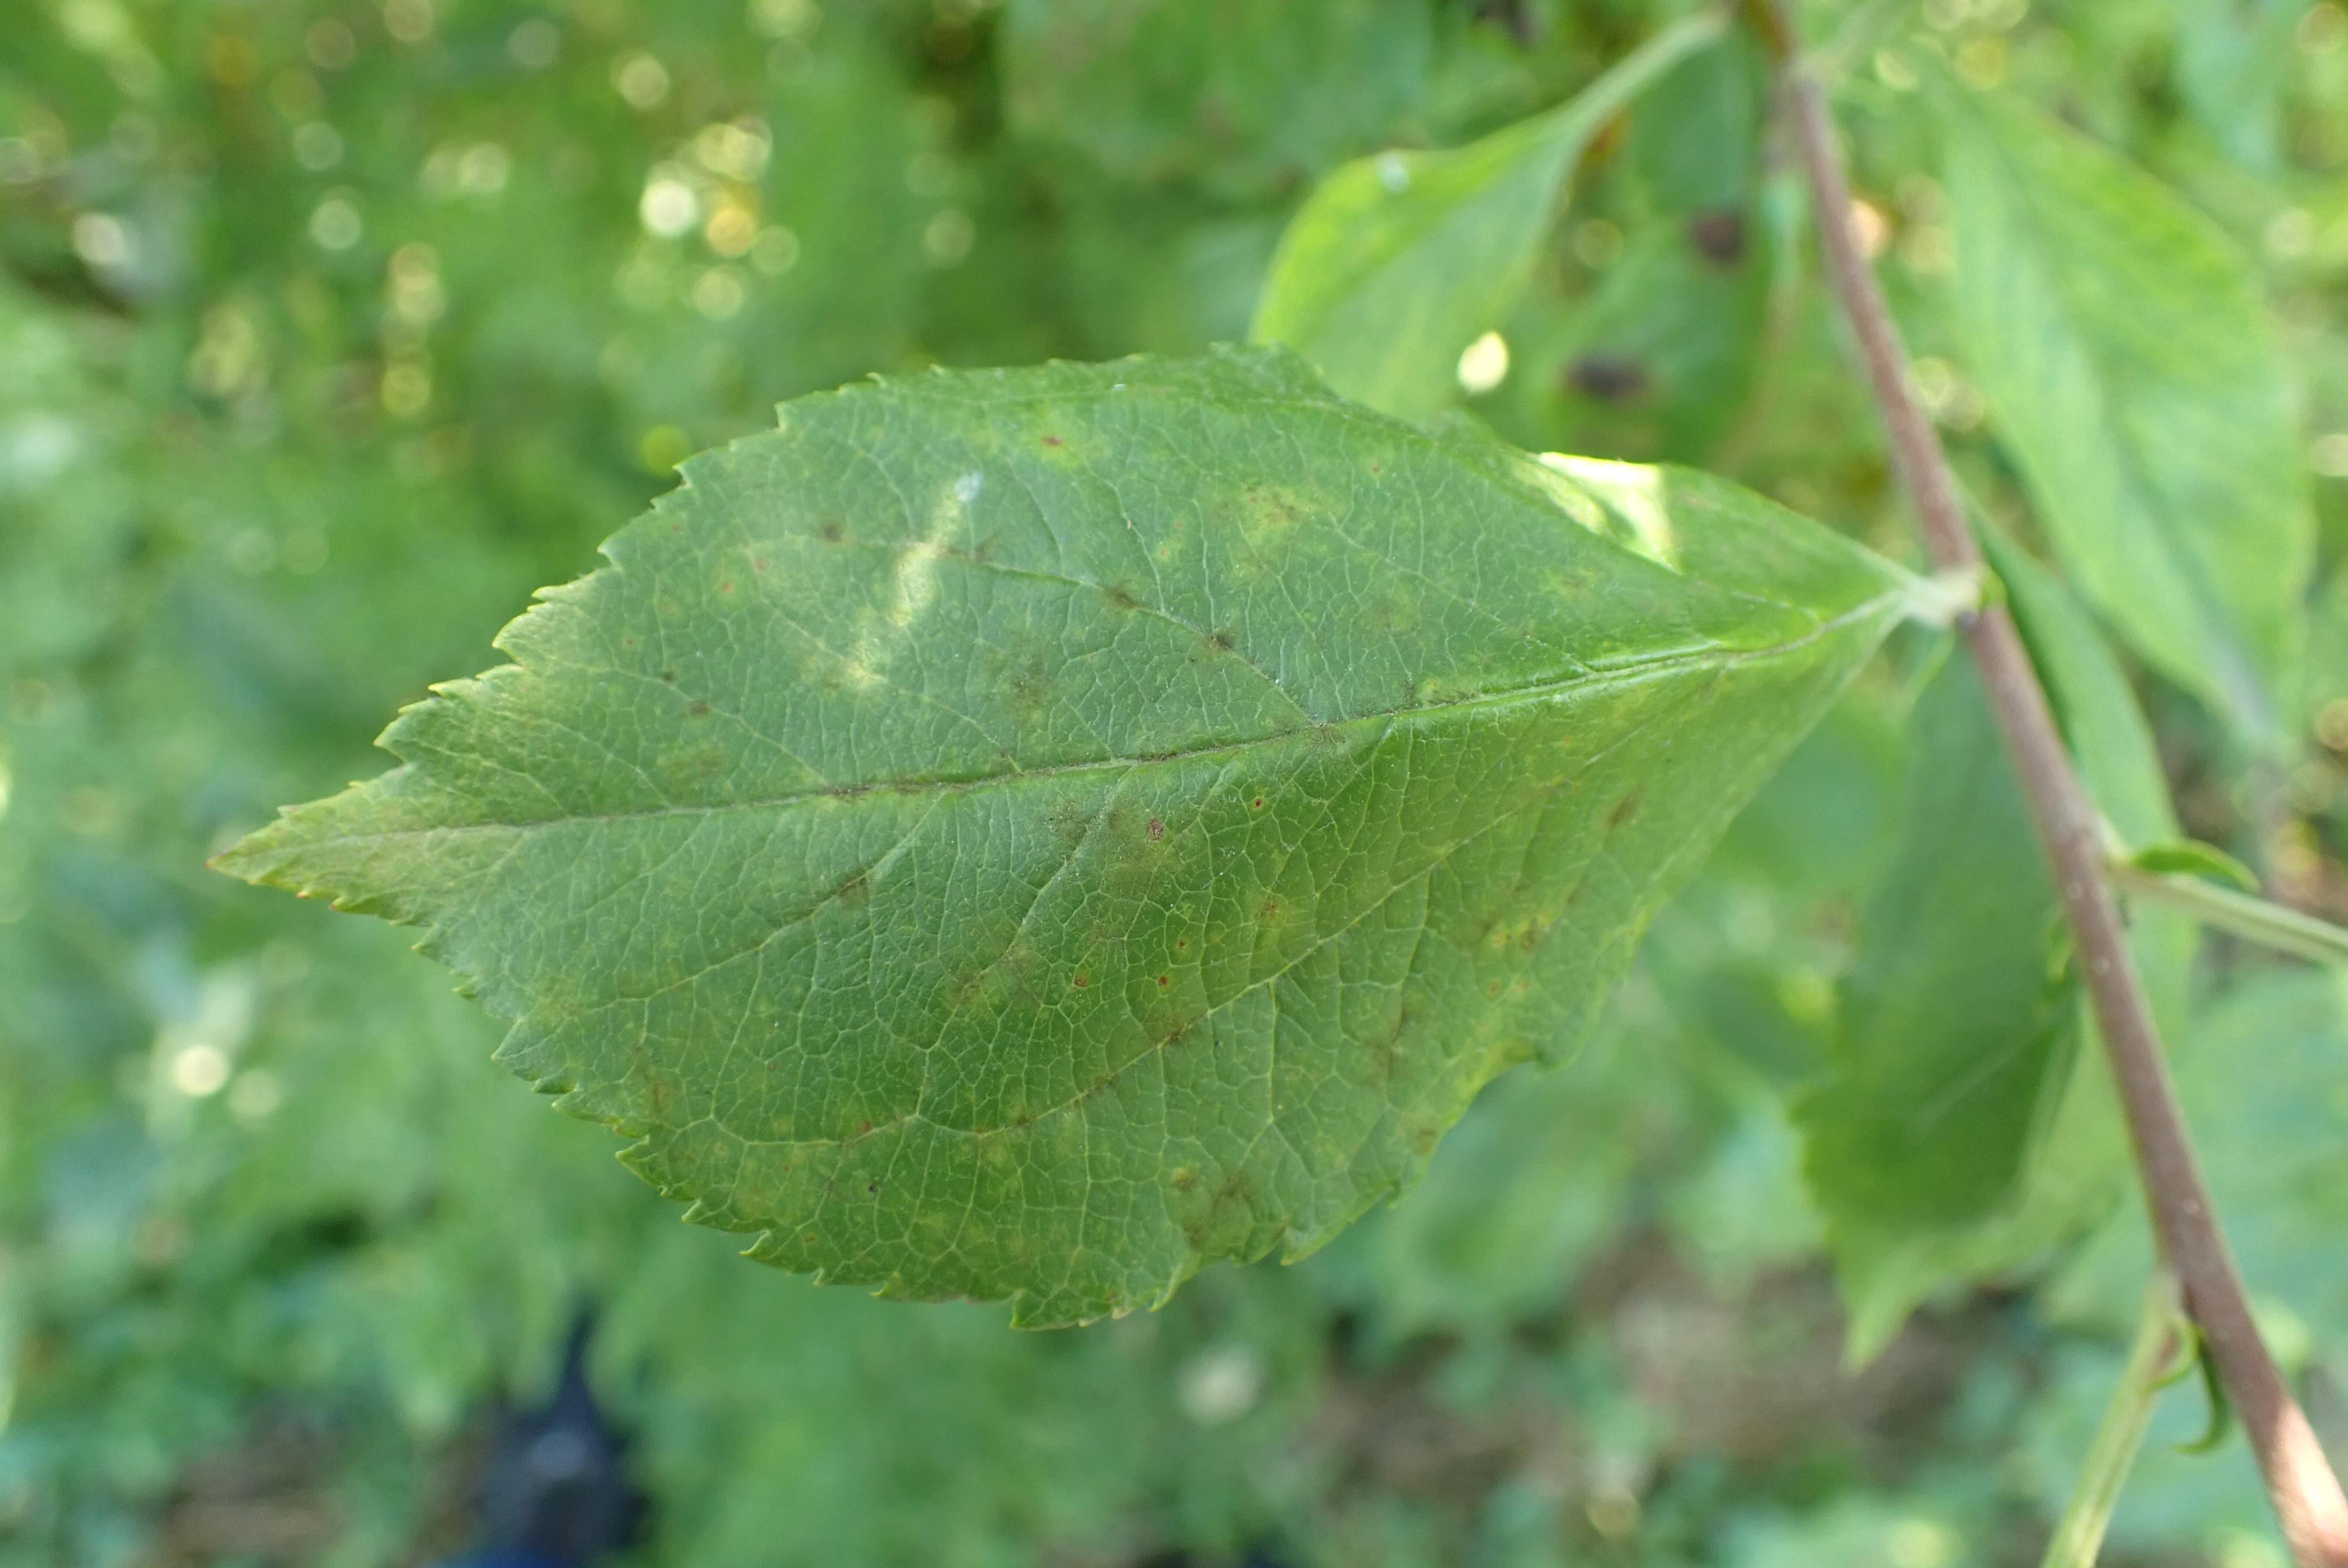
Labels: scab